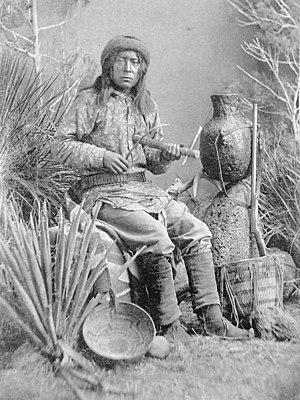
La musique amérindienne est celle pratiquée par les peuples premiers vivant en Amérique. Aussi appelés « Indiens », les Amérindiens sont les peuples autochtones dont la présence précède toute colonisation occidentale. Organisés en véritable empire ou en simple tribu, on en retrouve trace sur l'ensemble du continent où l'on distingue les Nord-Amérindiens, les Méso-Amérindiens, les Amérindiens des Antilles et les Sud-Amérindiens. Il est aujourd'hui difficile de mesurer l'exacte place de la musique au sein de civilisations disparues, mais l'archéologie musicale permet d'apporter quelques renseignements tant par l'étude des instruments recueillis que par celle des figurations diverses. Le regain d'intérêt depuis quelques décennies pour ces peuples a sans doute permis de sauver une partie du patrimoine oral encore en leur possession, fragilisé par une difficile cohabitation avec le monde moderne ; cette reviviscence est aussi une menace pour ce patrimoine, par assimilation avec des éléments de cultures exogènes.
Les plantes et les arbres sont, depuis très longtemps, convoités par les tribus autochtones tant dans le Nord que dans le sud de l’Amérique. Ils utilisaient les végétaux à plusieurs fins soit pour leur côté spirituel, médicinal ou tout simplement pour fabriquer des objets qui leur étaient utiles.